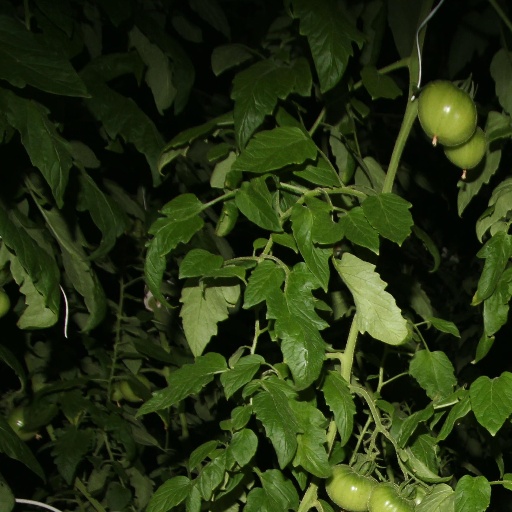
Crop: tomato